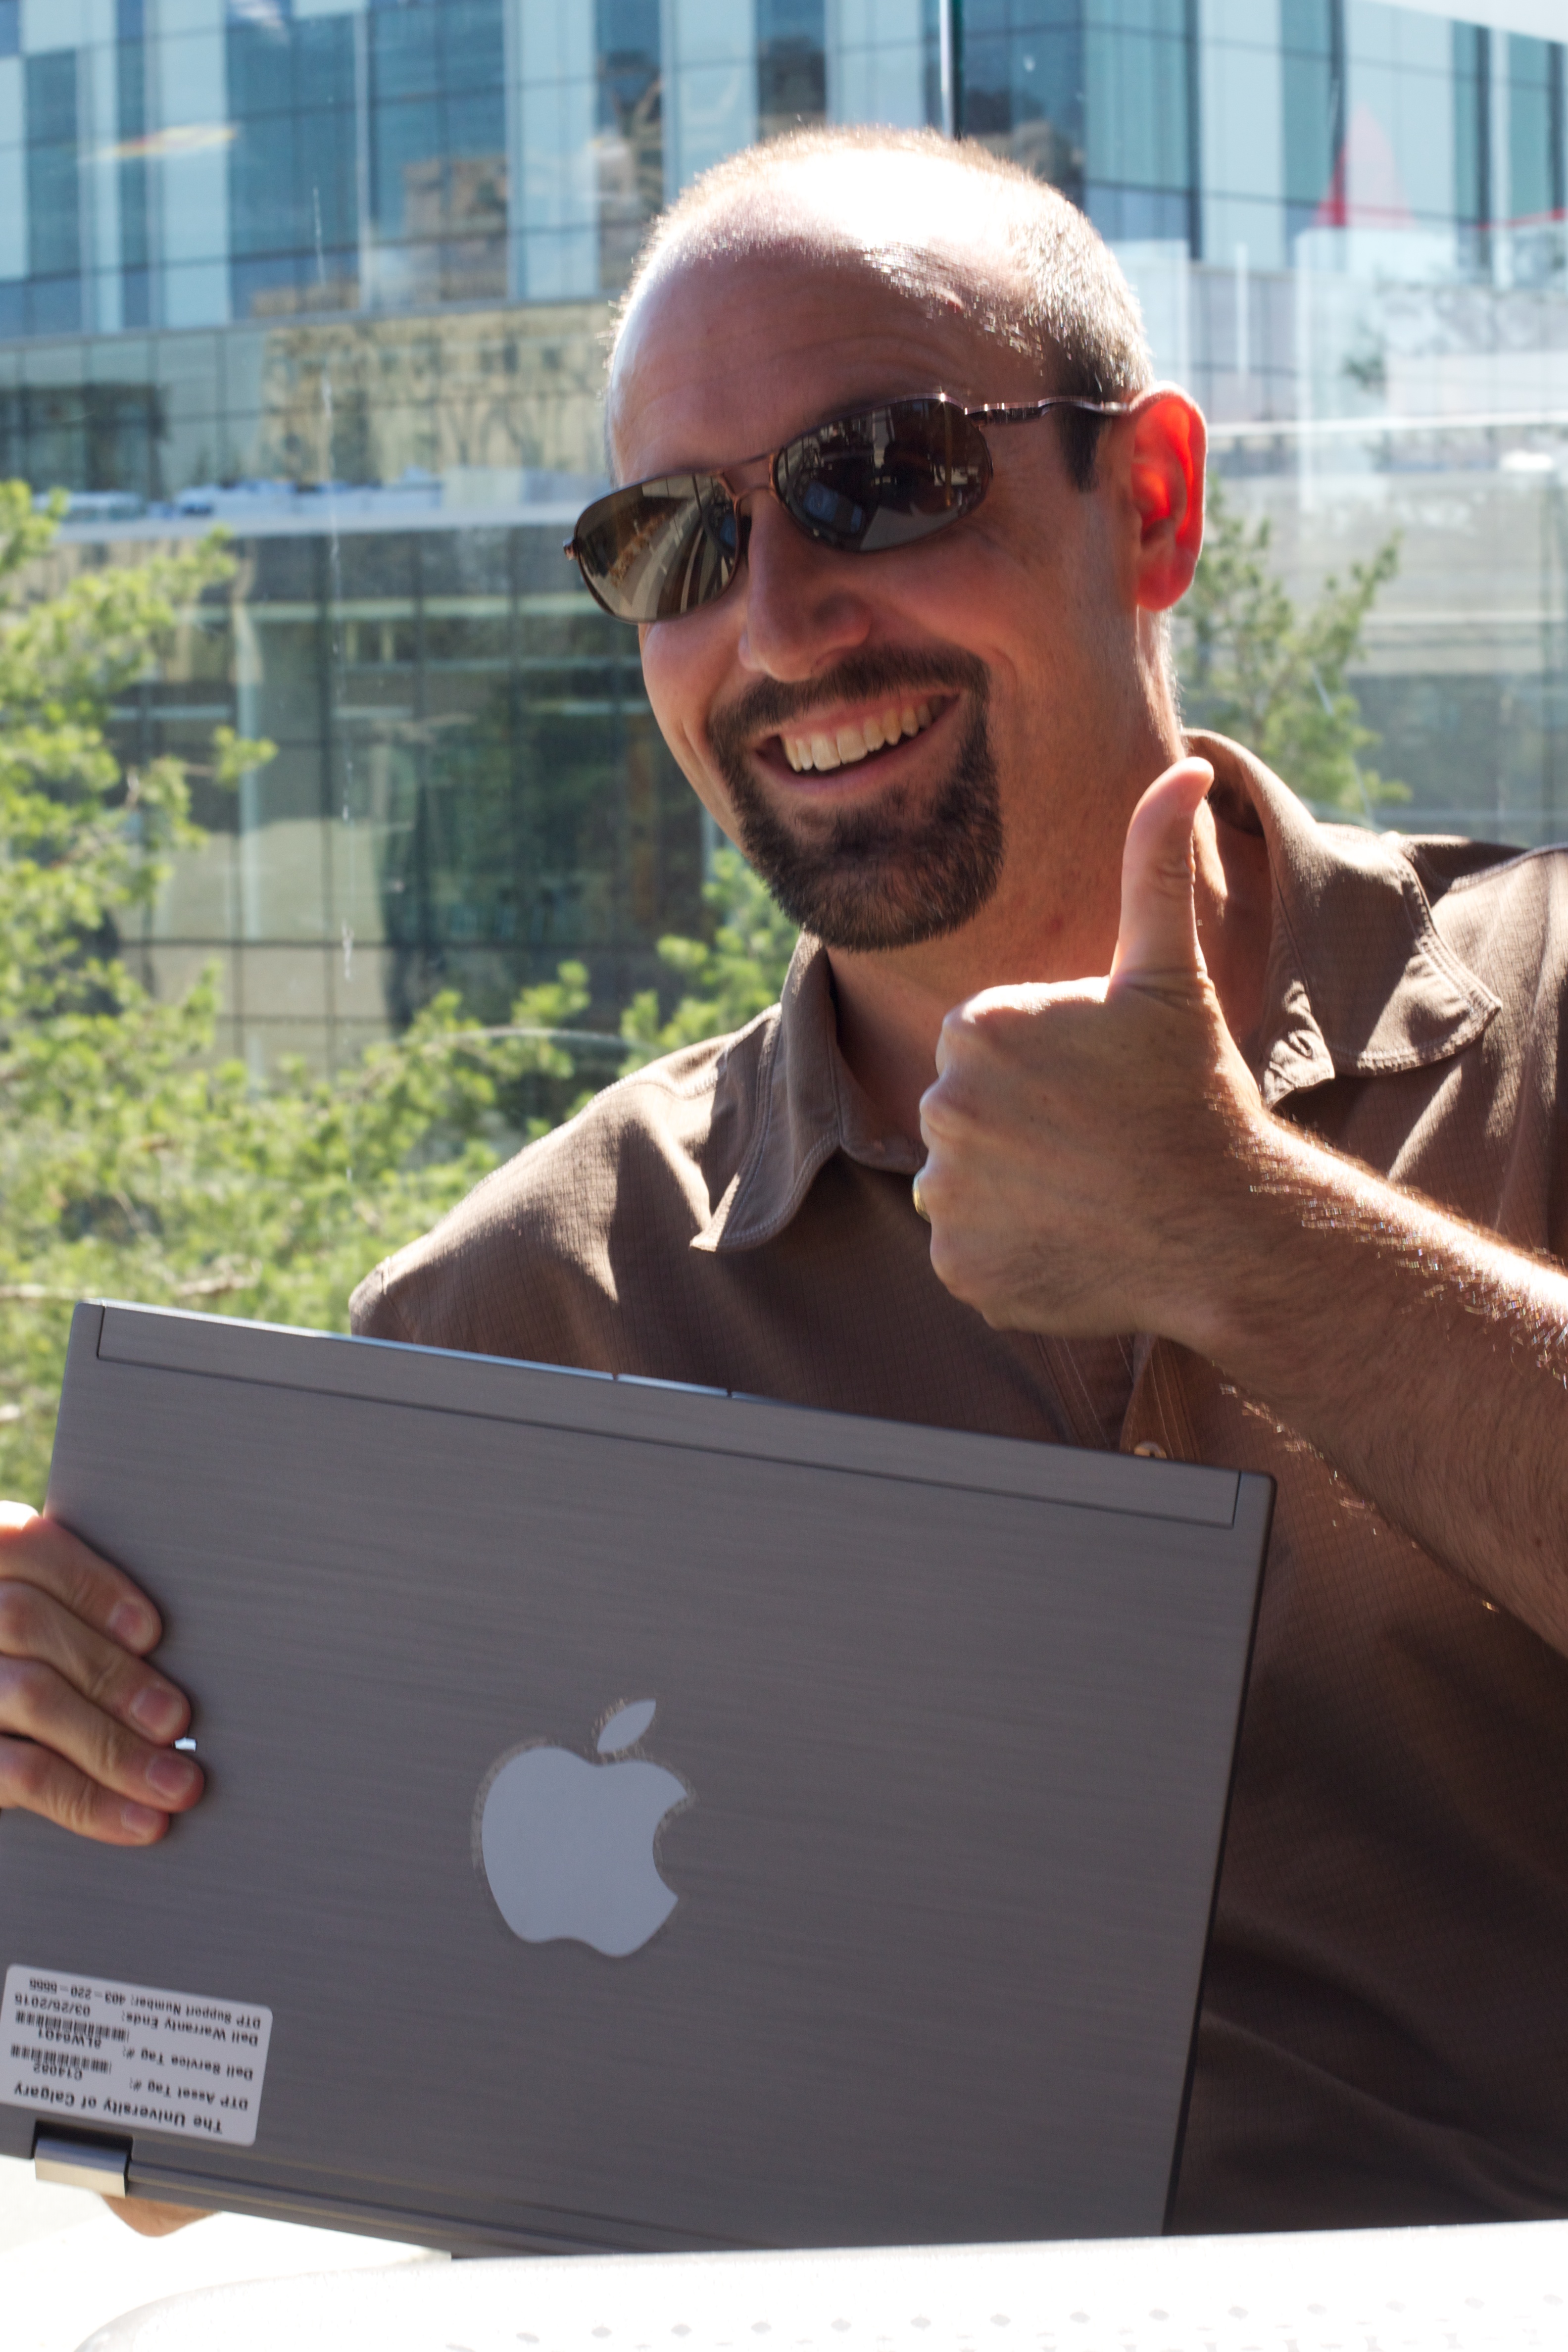
glasses, odyssey